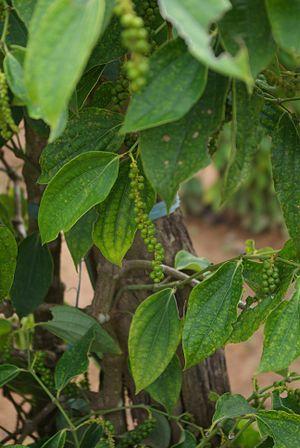
Poivre vert de Kampot
Le poivre de Kampot est une variété de poivre cultivée dans les provinces de Kampot et de Kep au Cambodge.
Kep ou Kep-sur-Mer est une municipalité du Cambodge ayant le statut de province. Kep, qui est située à quelques kilomètres de Hà Tiên, la frontière avec le Viêt Nam, était autrefois la ville côtière la plus populaire et la plus prestigieuse du Cambodge, mais a connu des jours difficiles à une époque récente. Du début des années 1900 jusqu’aux années 1960, Kep était une ville de villégiature florissante pour l’élite française et cambodgienne. Pendant la période des Khmers rouges, beaucoup de maisons et villas coloniales françaises de Kep ont été détruites. Beaucoup de villas de Kep sont abandonnées, mais une partie de la splendeur ancienne de la ville est toujours apparente.